Centralized traffic control

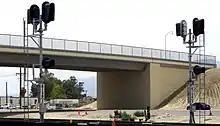
CTC automatic block signals along the Union Pacific Railroad Yuma Subdivision, Coachella, California

CTC makes use of railway signals to convey the dispatcher's instructions to the trains. These take the form of routing decisions at controlled points that authorize a train to proceed or stop. Local signaling logic will ultimately determine the exact signal to display based on track occupancy status ahead and the exact route the train needs to take, so the only input required from the CTC system amounts to the go, no-go instruction.